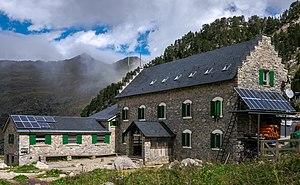
Le refuge de la Rencluse, en espagnol refugio de la Renclusa, est un refuge des Pyrénées espagnoles situé au pied du massif de la Maladeta, à 2 140 m d'altitude, dans la vallée de l'Ésera. C'est le point de départ pour les excursions vers les sommets de la Maladeta, des monts Maudits et de l'Aneto, point culminant des Pyrénées. Il se situe administrativement dans la commune de Benasque, au nord-est de la province de Huesca, en Espagne.